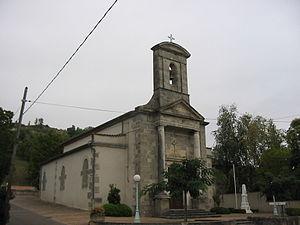
Églises possédant un clocher-mur, ou clocher à peigne, clocher-arcade ou campenard.
Nicole est une commune du Sud-Ouest de la France, située dans le département de Lot-et-Garonne.